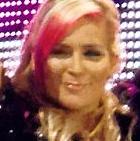
Age: 32